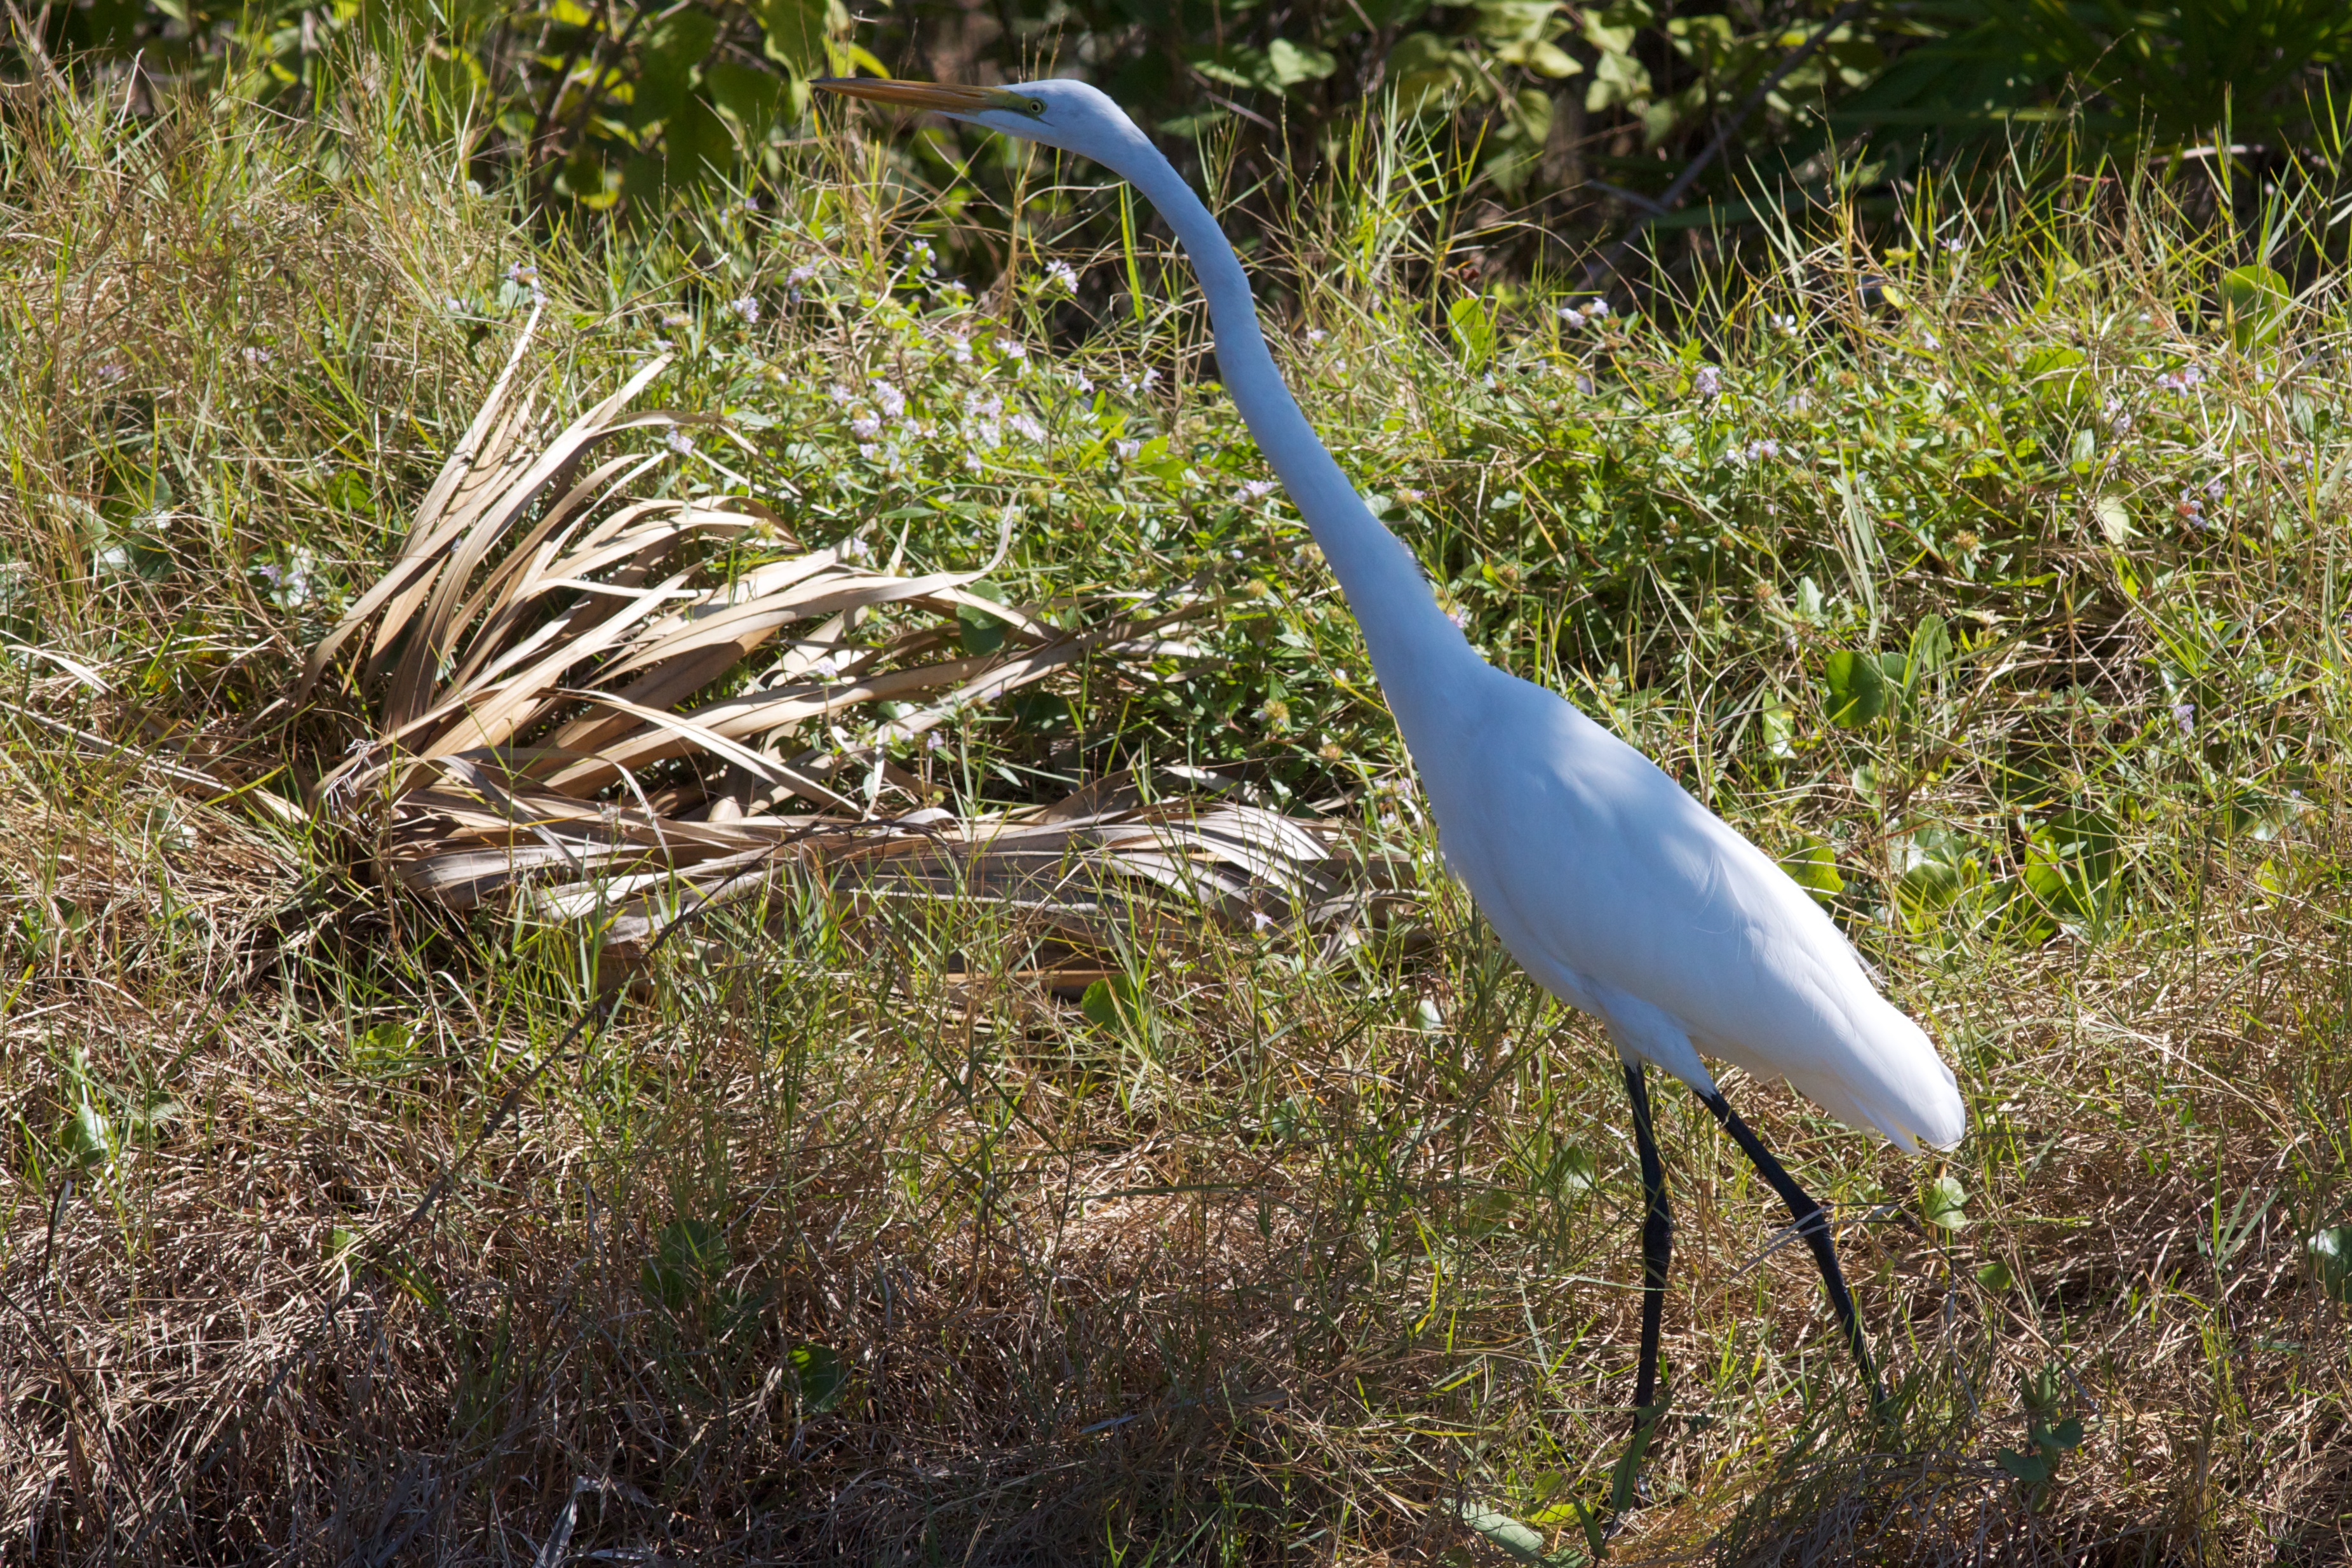
grass, bird, wildlife, fauna, wetland, habitat, egret, heron, odyssey, natural environment